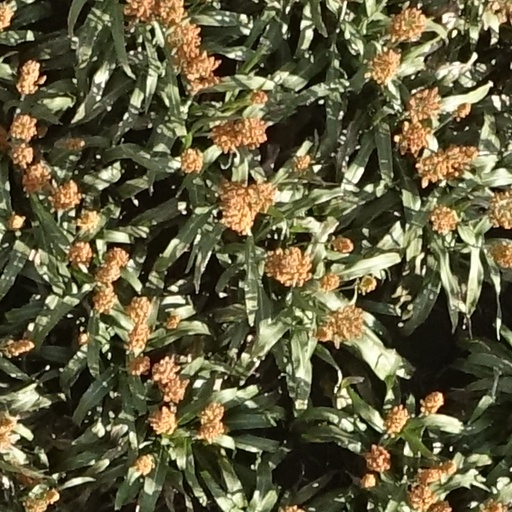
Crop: sorghum